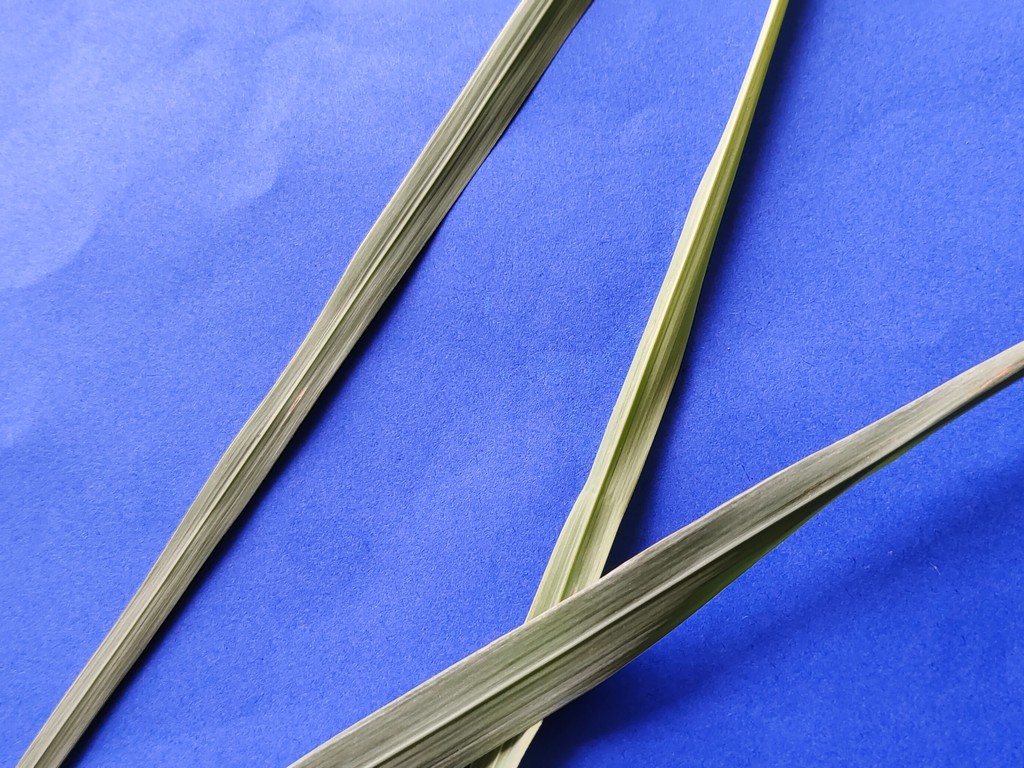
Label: Healthy